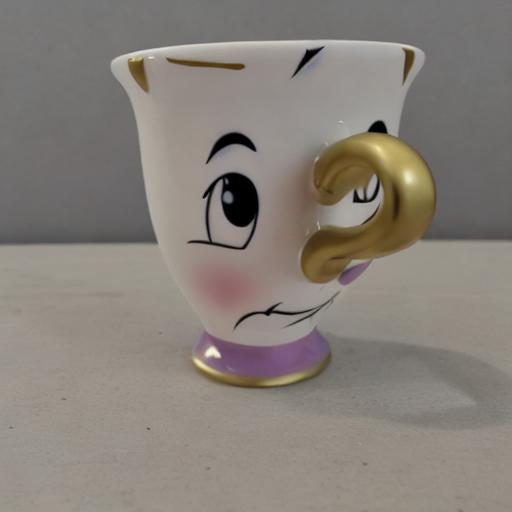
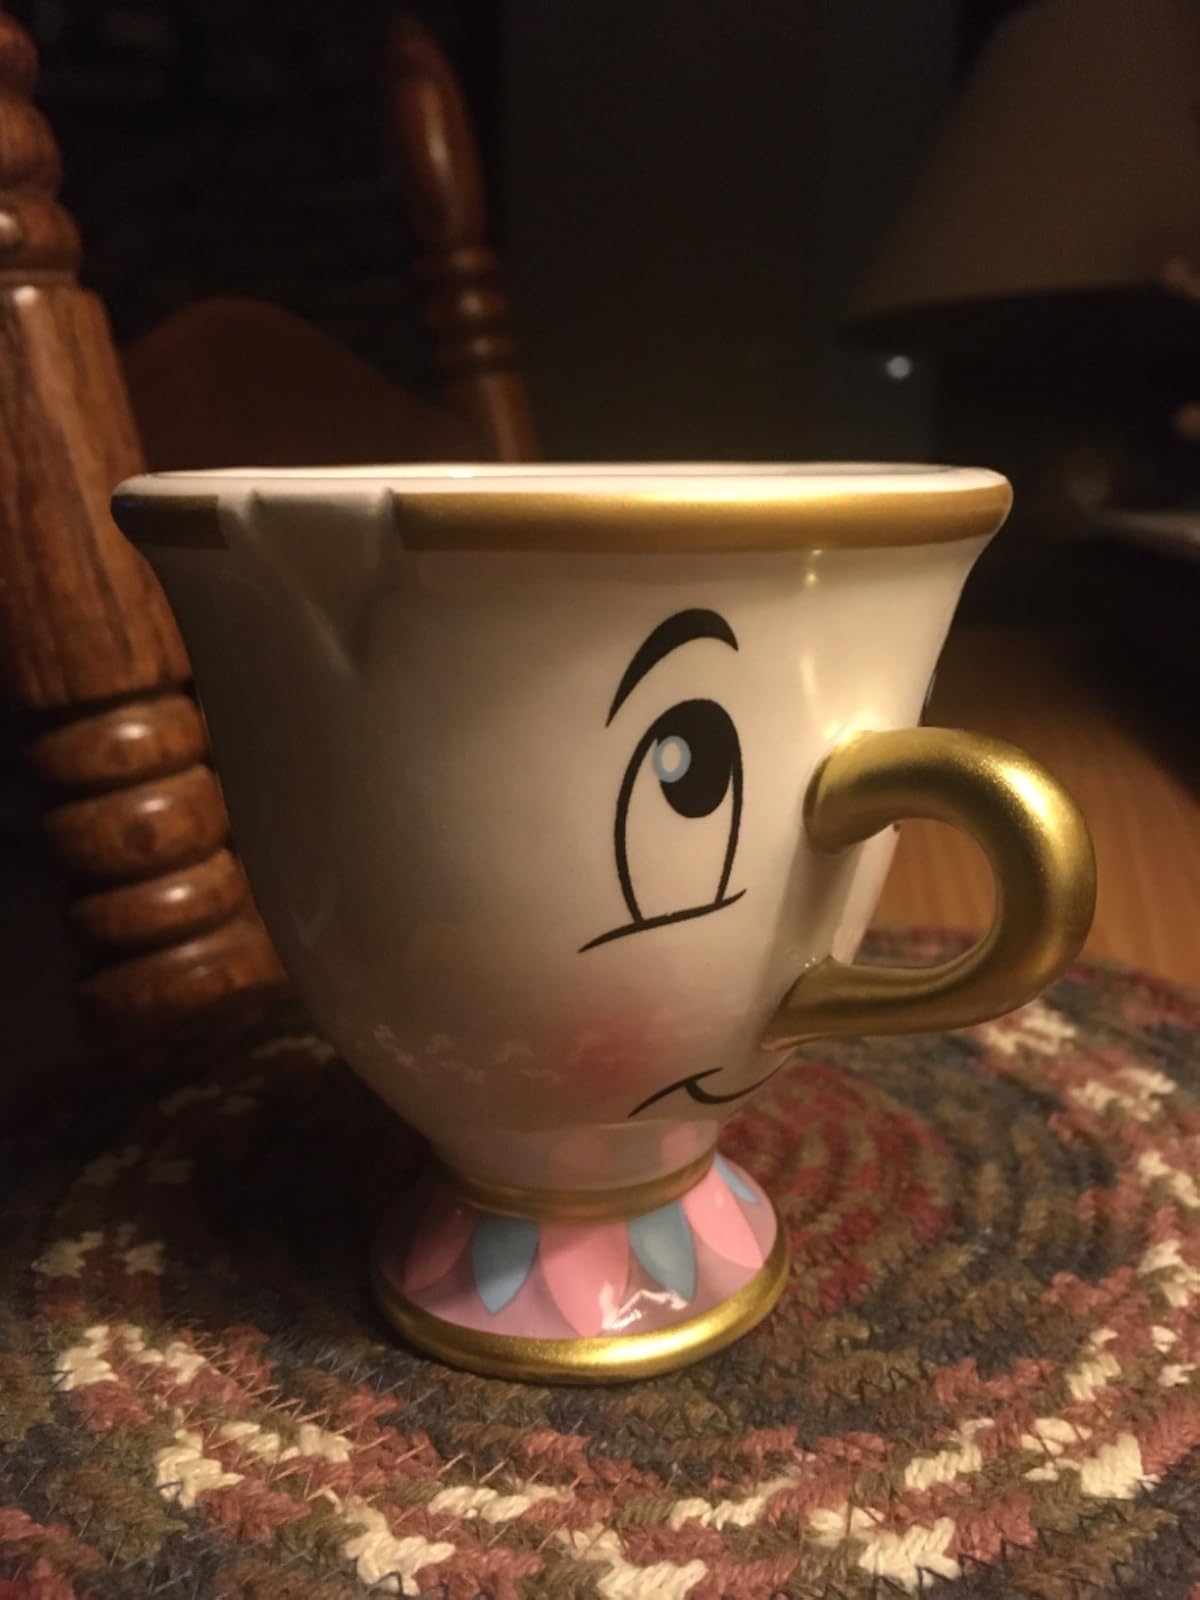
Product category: items_mug
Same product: no